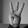
ASL letter: W